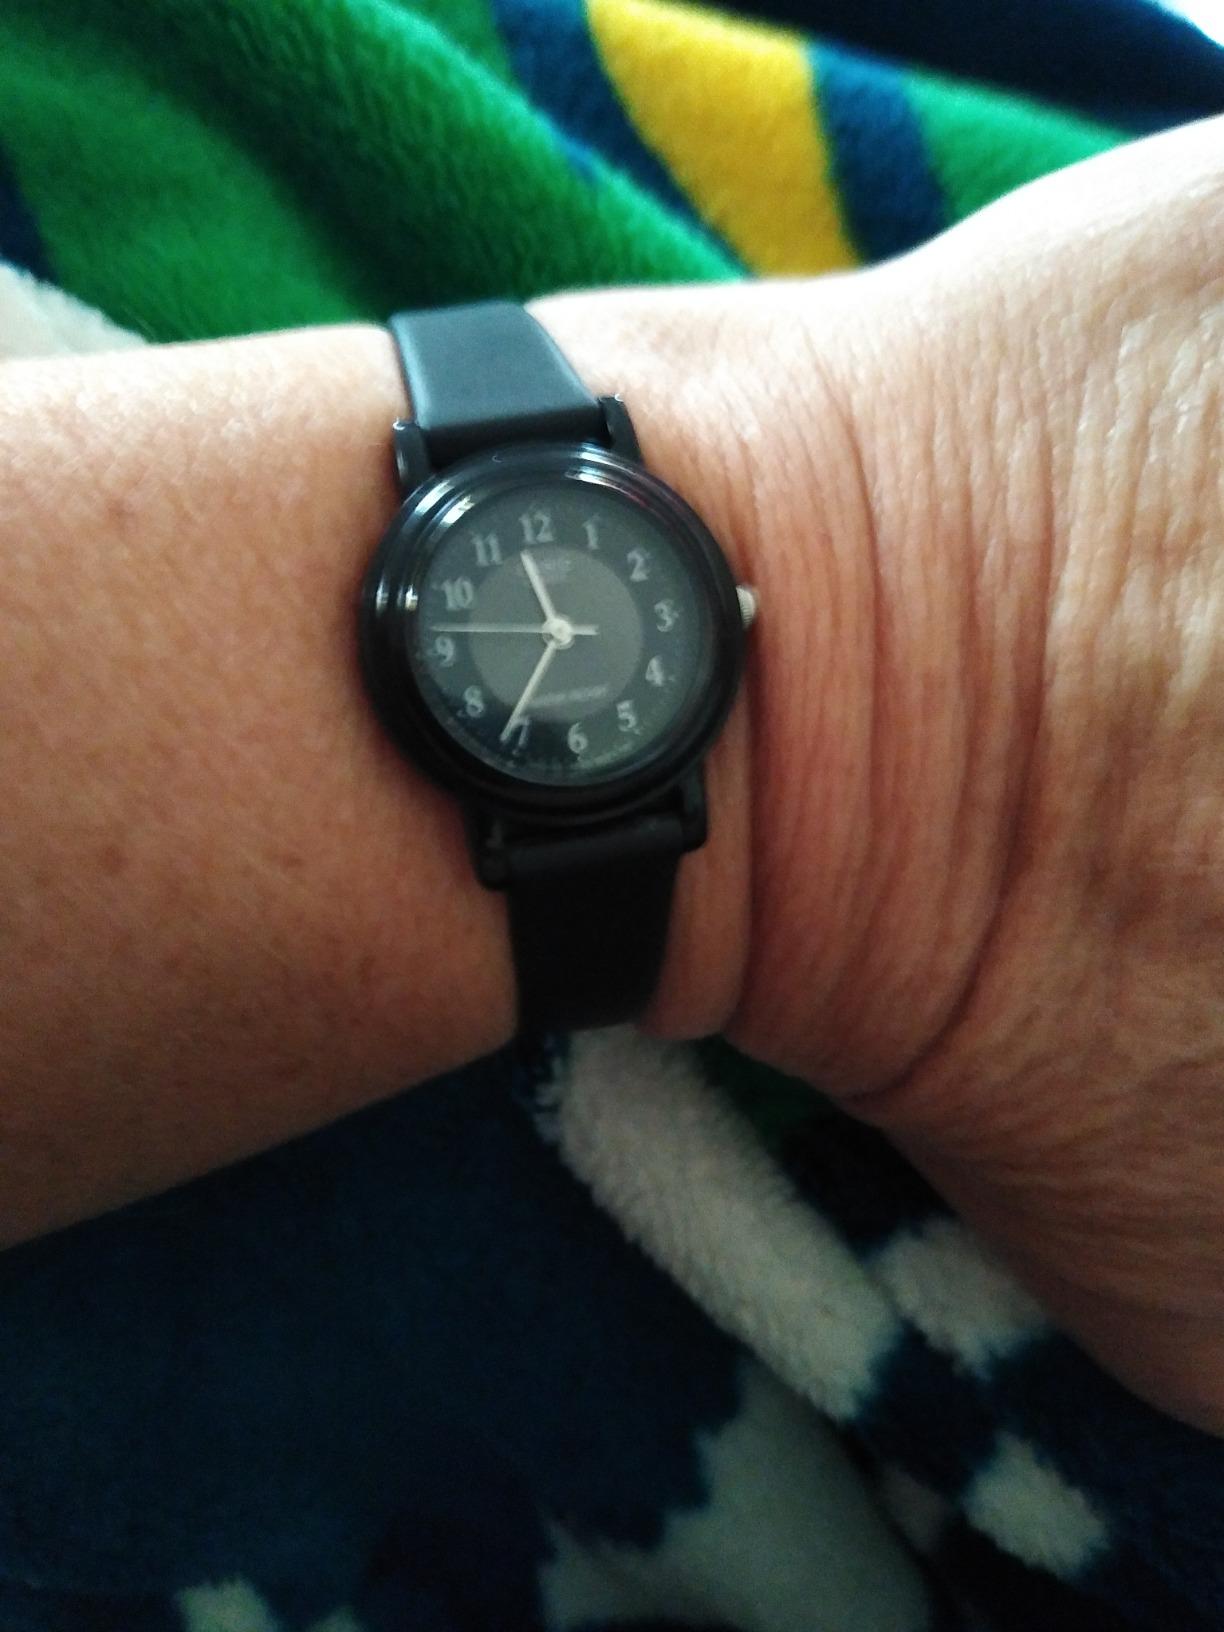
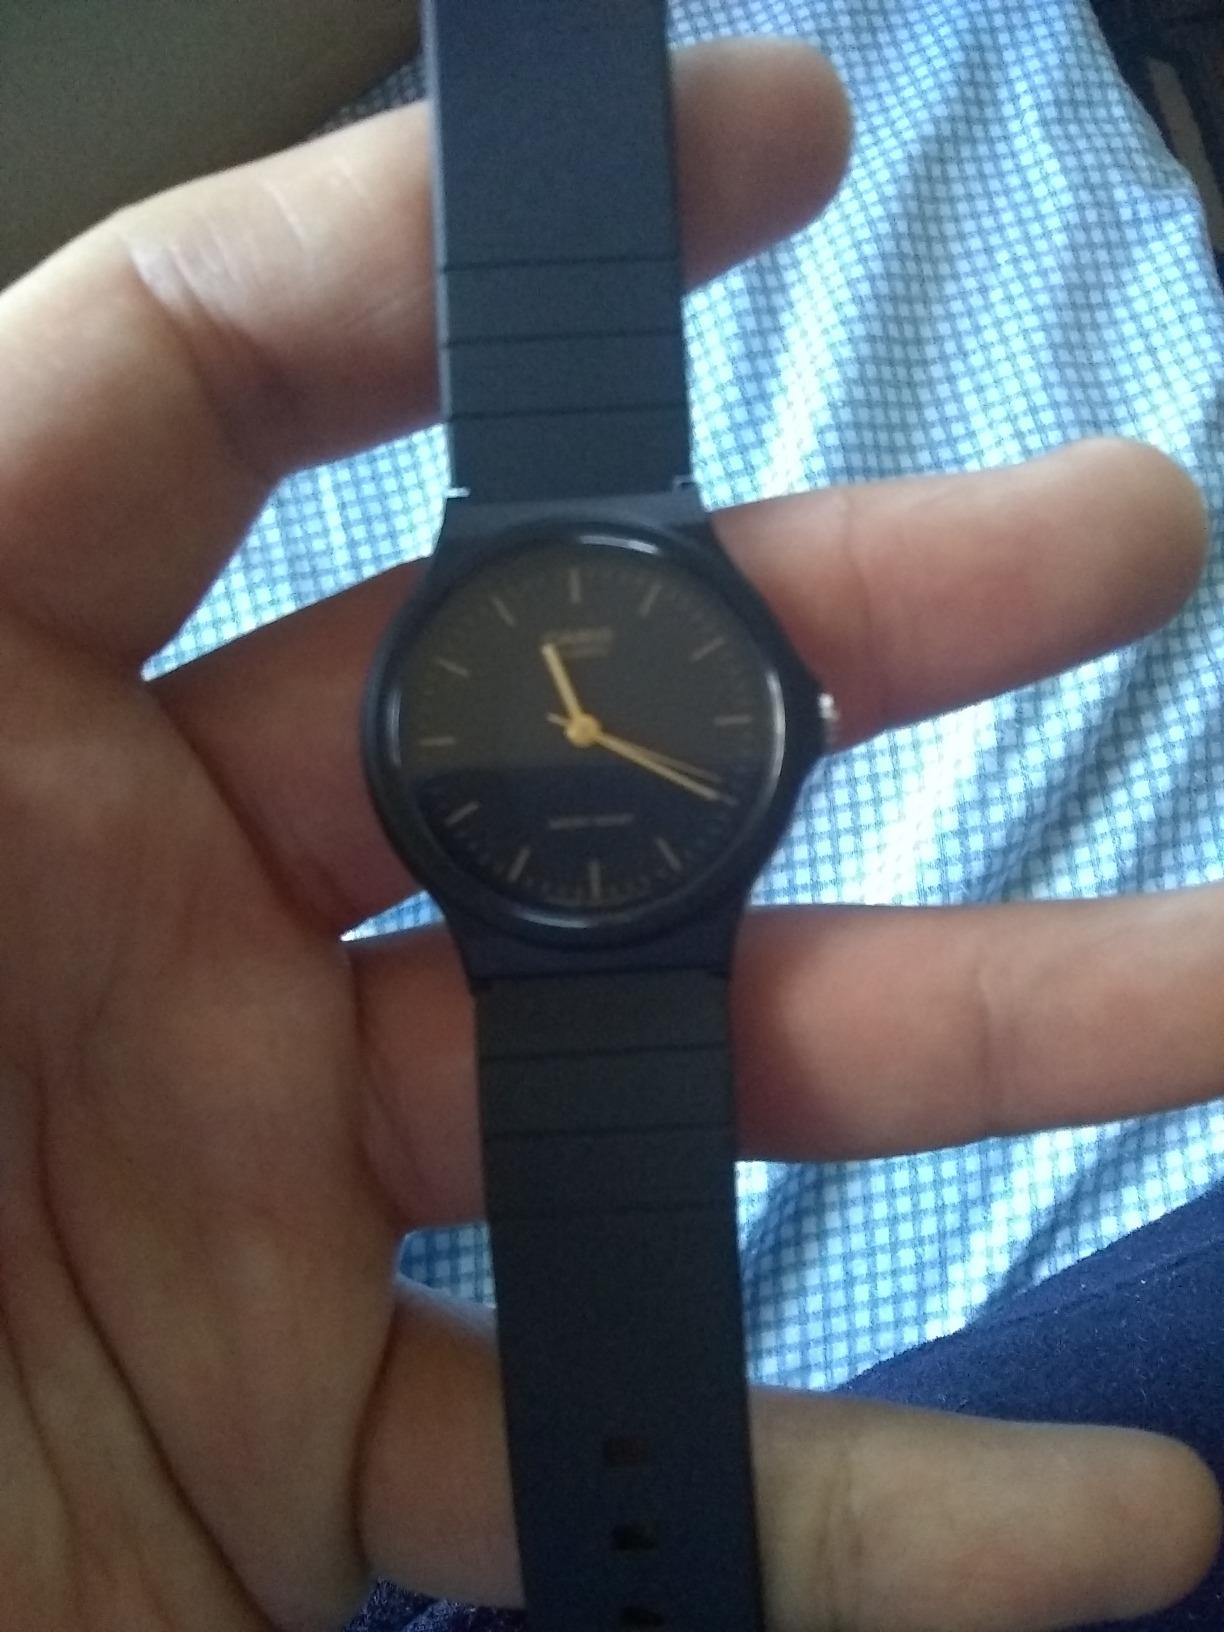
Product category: accessories_watch
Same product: no